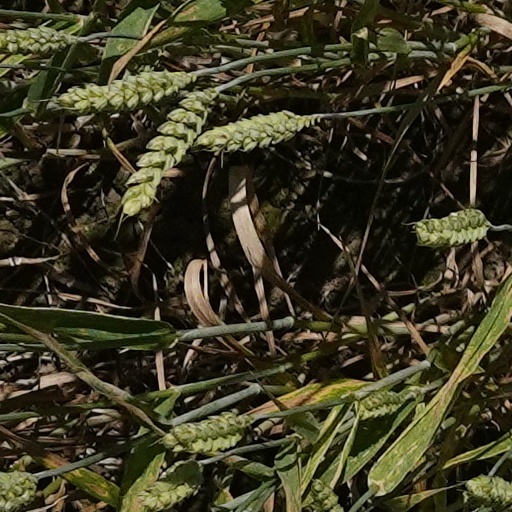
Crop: wheat